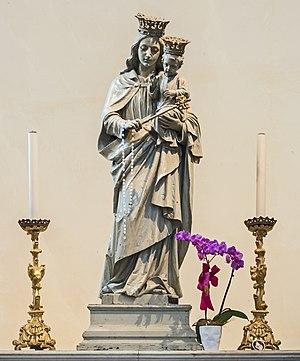
Marie Auxiliatrice, ou Marie, Secours des chrétiens est un des vocables ou titres sous lesquels les fidèles catholiques vénèrent la Vierge Marie, Mère de Dieu. Mentionné une première fois par Jean Chrysostome vers 345 il eut une popularité très grande après la victoire de la coalition d'armées chrétiennes sur la flotte turque, au large de Lépante, en 1571. Liturgiquement Marie Auxiliatrice est fêtée le 24 mai.